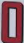
Number: 0